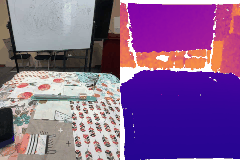
Label: tooth_brush